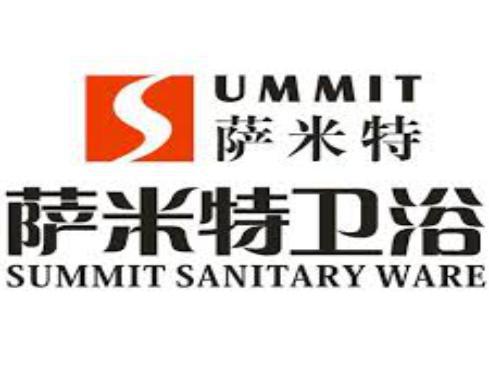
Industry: Others